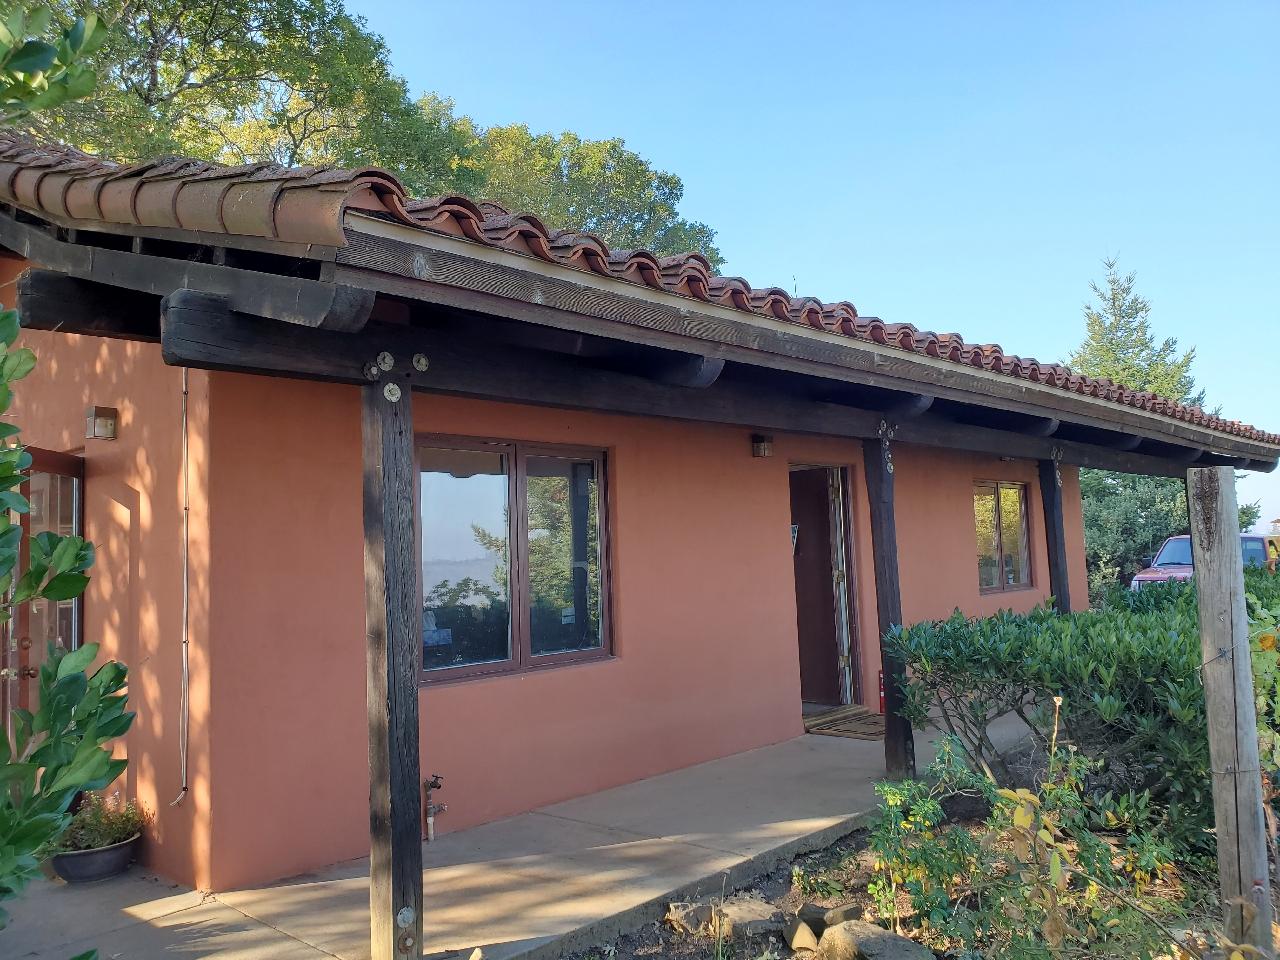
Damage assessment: no_damage